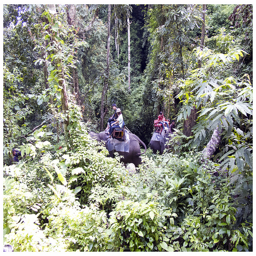
They are brave for riding in the jungle on those elephants.
SOME PEOPLE IN THE WOODS RIDING TWO ELEPHANTS
Some people who are riding on top of elephants.
there are people riding elephants in the middle of a forest
Several elephants in the jungle carrying people on their backs